Istanbul Airport

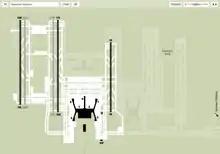
Airport Layout (as of December 2020)

The airport currently has one terminal in service for domestic and international flights and five runways (three main and two backups) that are currently in operation. The two 17/35 runways are both long, while the 16/34 runways are both long. Runway 18/36 is long, shorter than the other runways, although it is projected to expand to , the same length as the 16/34 pair. Runways 17L/35R and 16R/34L are wide, while 17R/35L, 16L/34R and 18/36 are wide. All runway surfaces are asphalt.